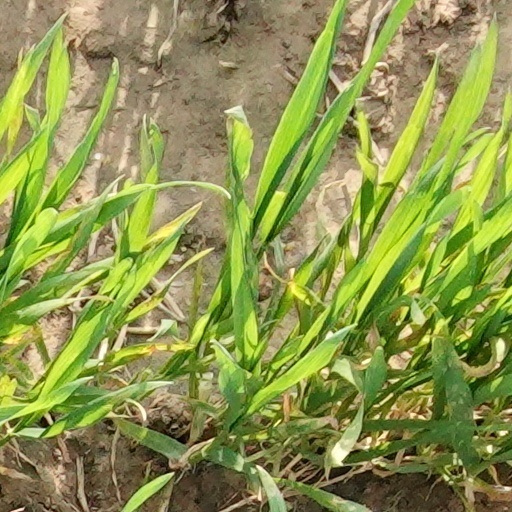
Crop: wheat